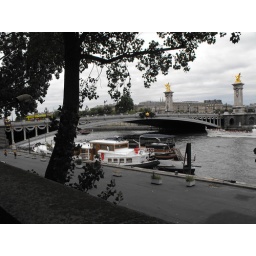
The ornate bridge near the Eiffel tower, on my walk home from the sewers